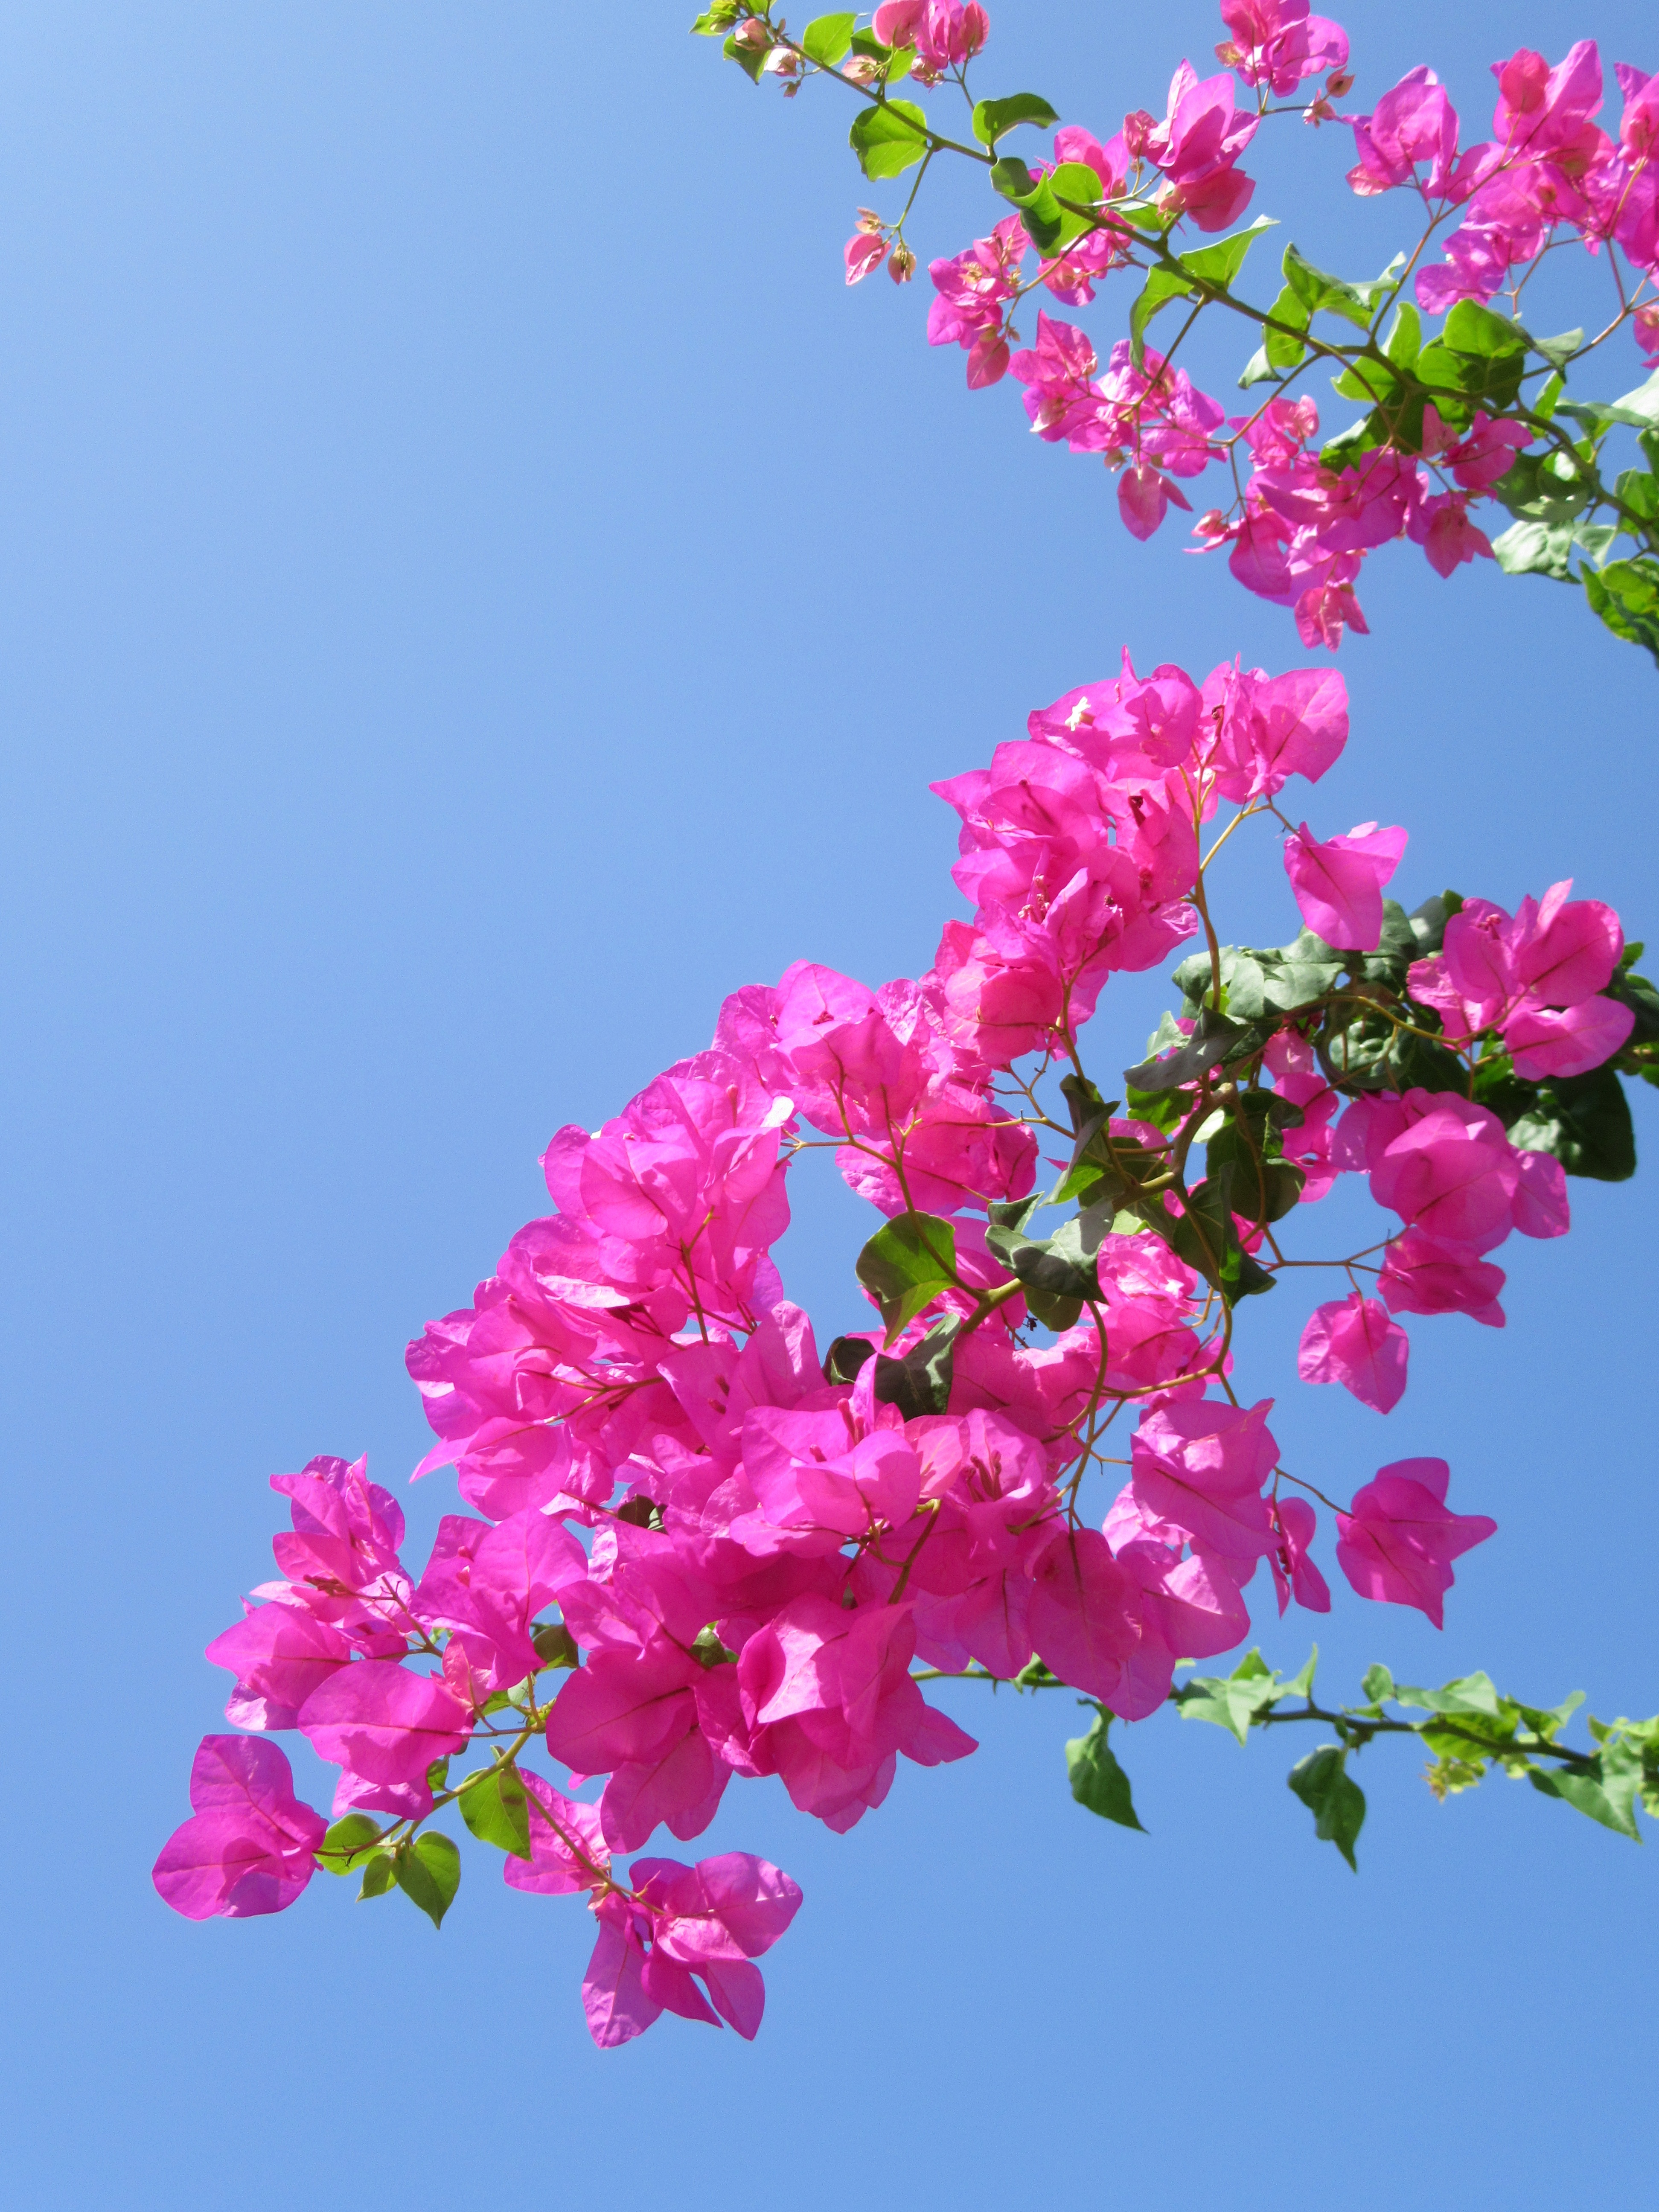
nature, branch, blossom, plant, leaf, flower, petal, bloom, spring, produce, botany, pink, flora, cherry blossom, shrub, detail, bougainvillea, exotic, bud, inflorescence, tropical flower, flowering plant, exotic flower, land plant